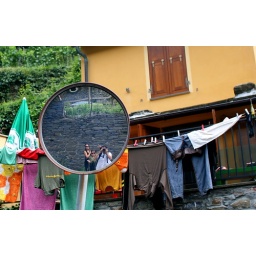
Heidi, Kanika and I walking down the road to Vernazza in Cinque Terre, Italy.